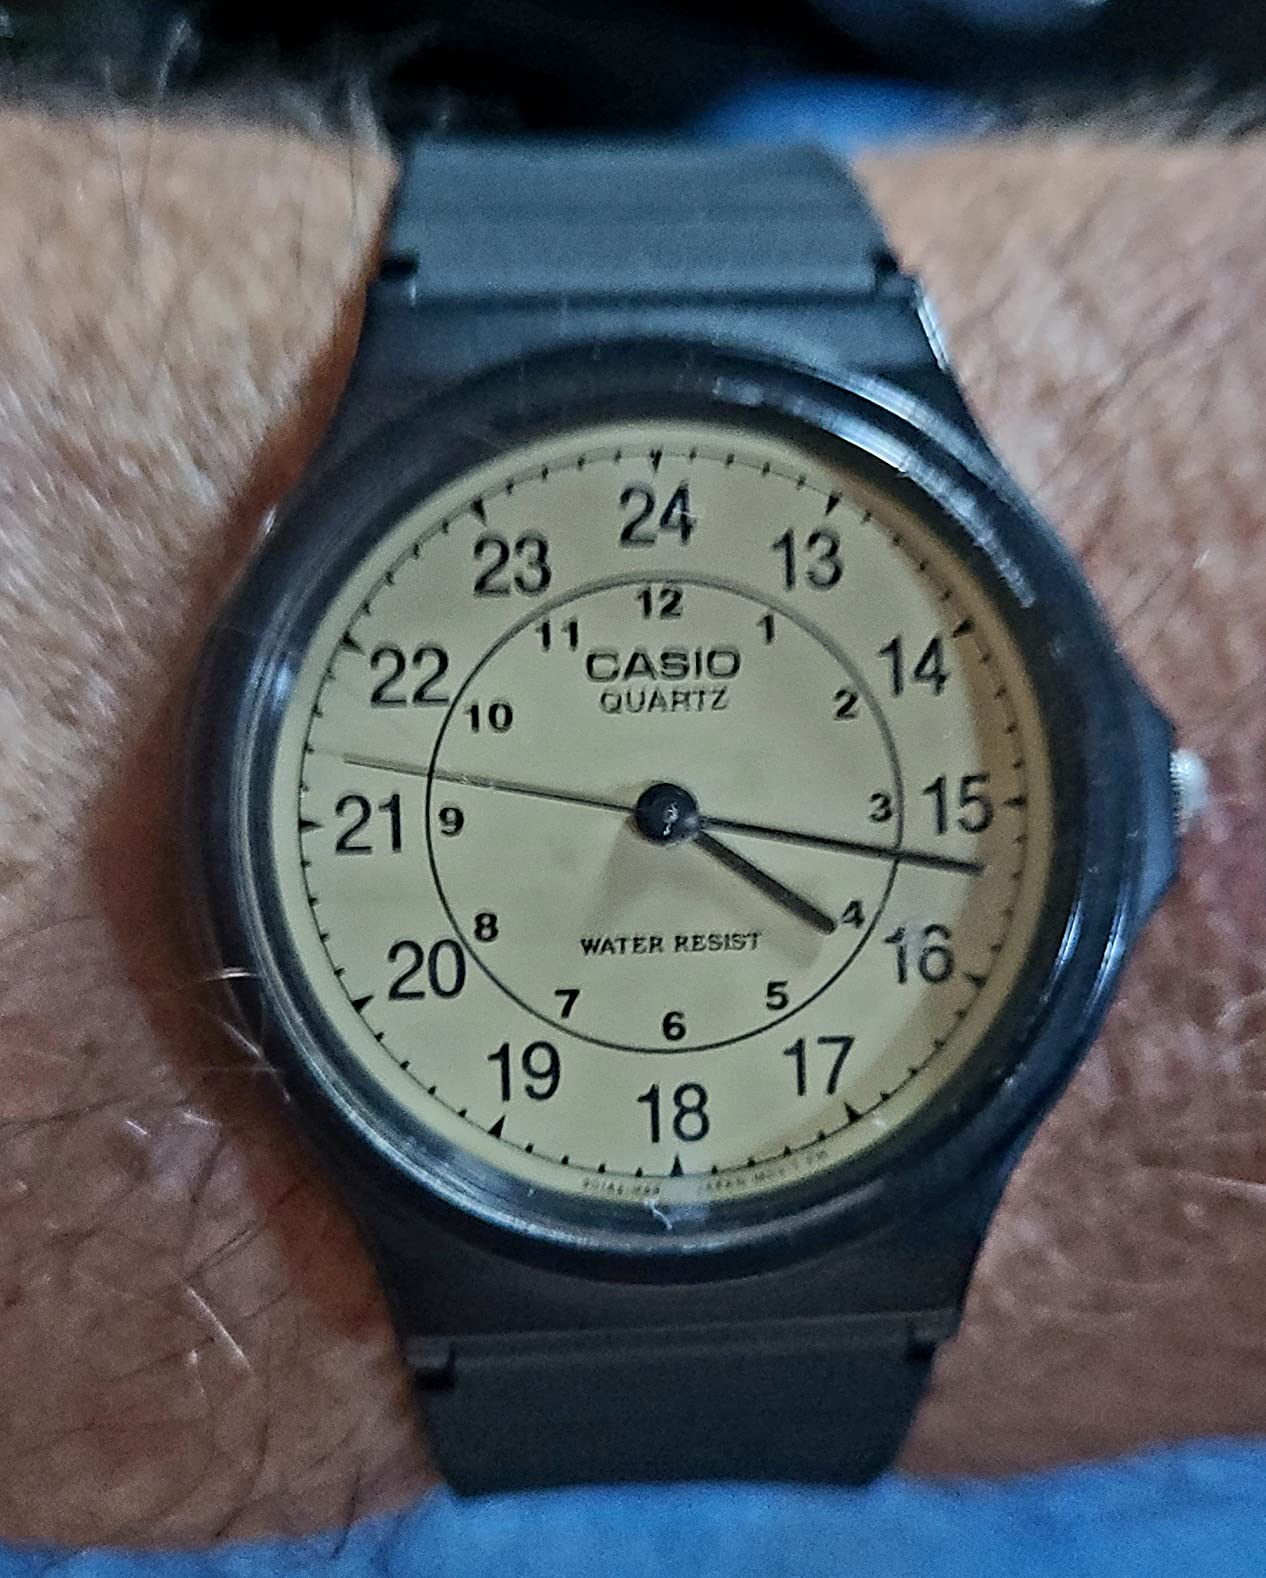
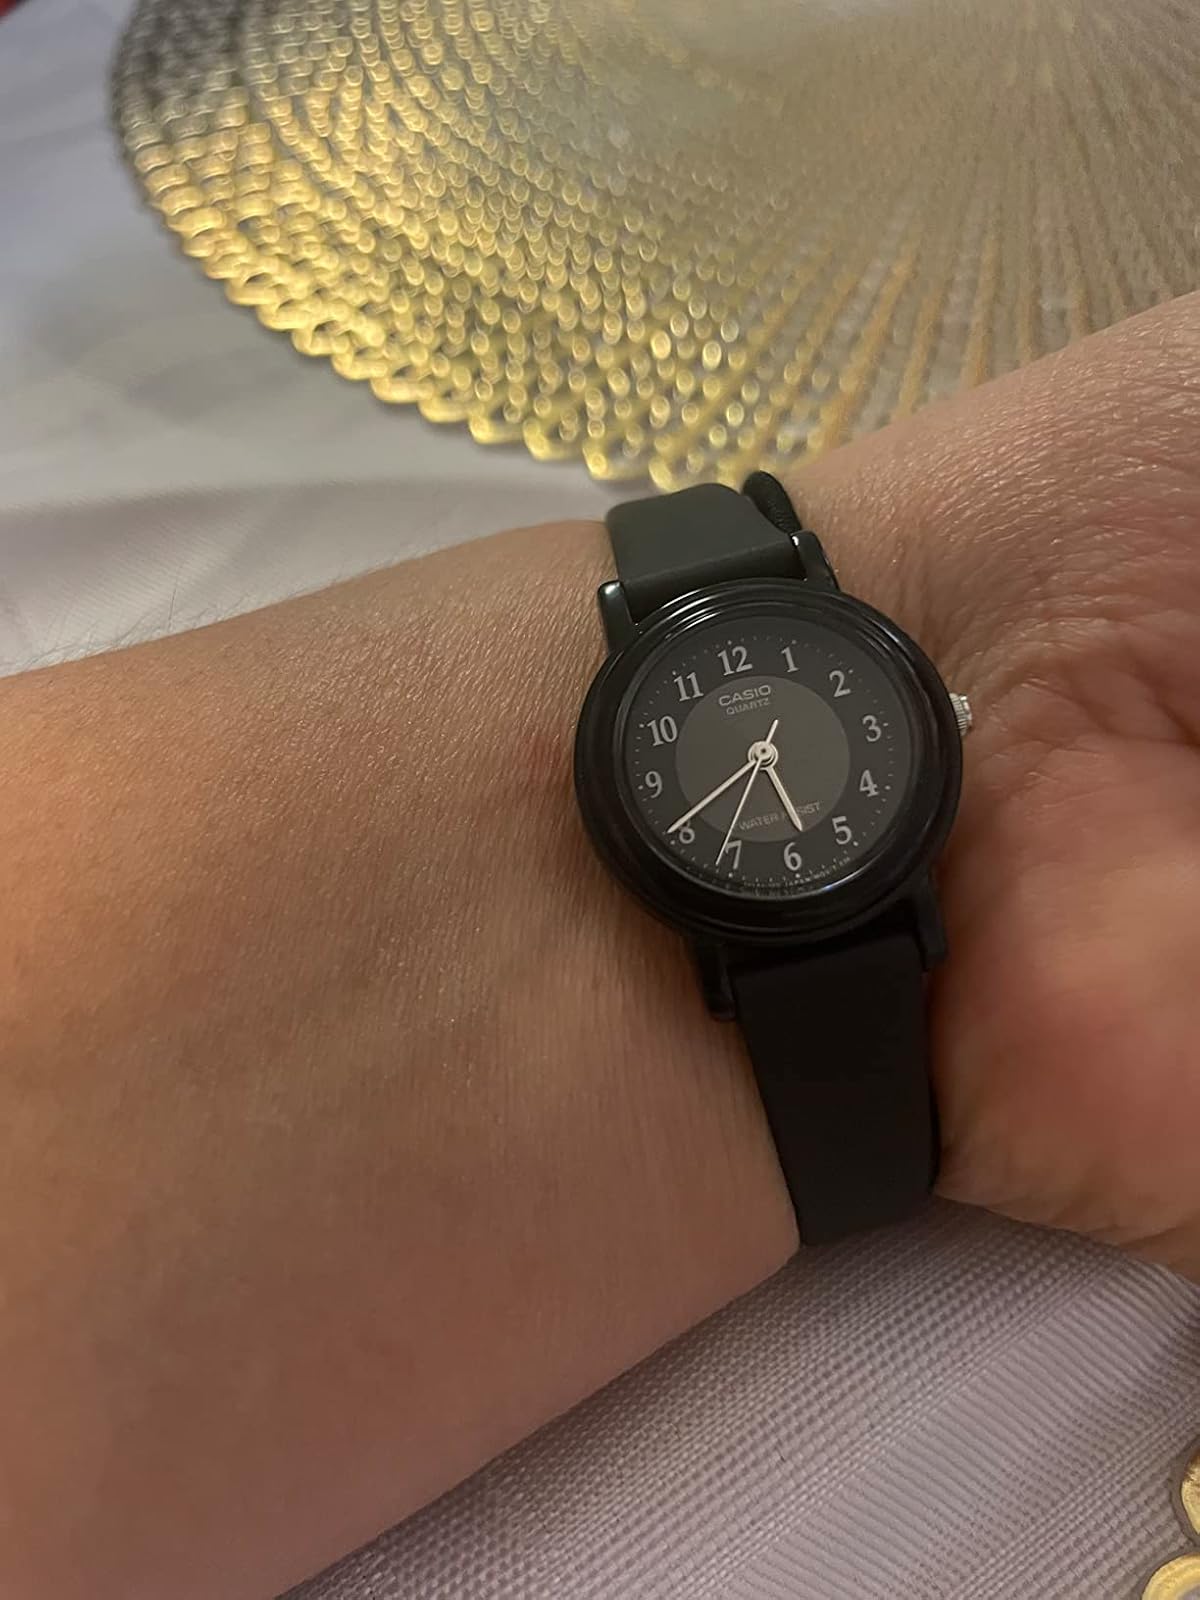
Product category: accessories_watch
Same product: no